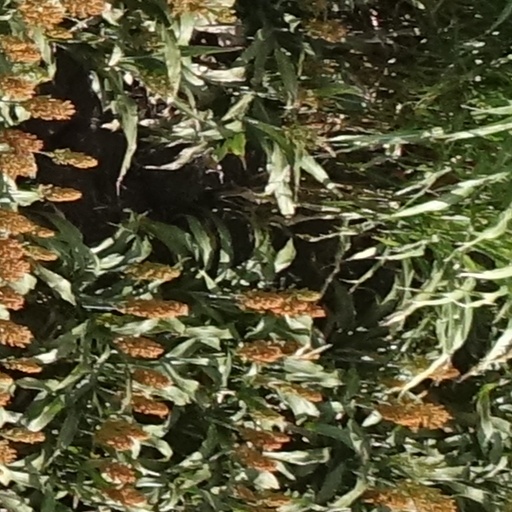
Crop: sorghum